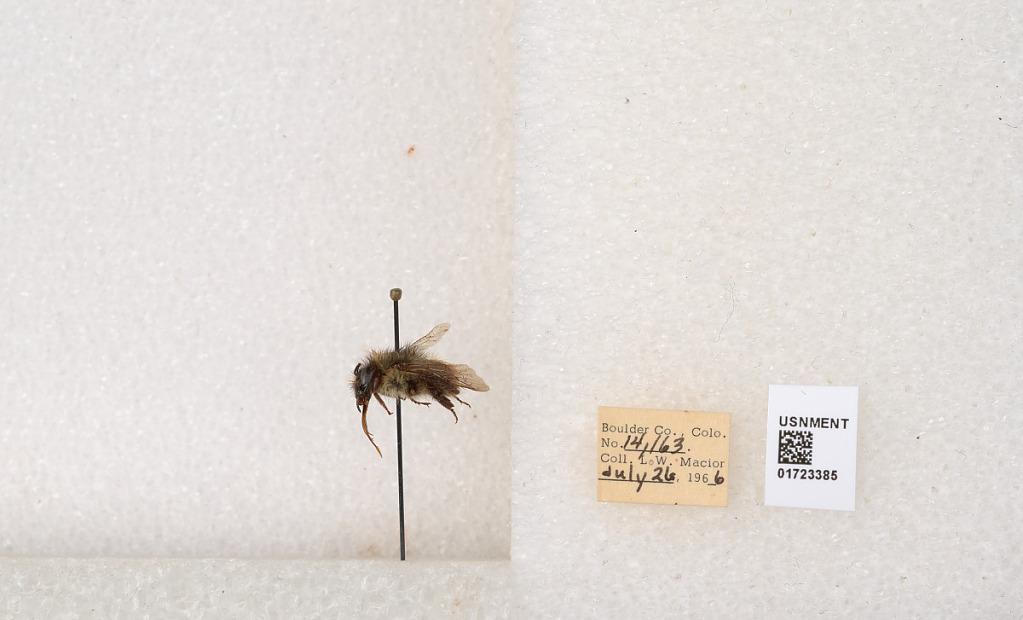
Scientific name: Bombus flavifrons Cresson
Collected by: L. Macior
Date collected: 1966-7-26
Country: United States
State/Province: Colorado
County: Boulder
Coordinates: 40.0925, -105.358